Puebla (city)

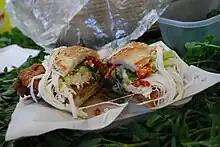
Cemita with milanesa

Another signature dish in Puebla is the "cemita", which is a type of well-stuffed sandwich on a bun. The cemita is considered to be "the sister of the Mexican torta, the first cousin of the pambazo, the distant cousin of the paste and the sandwich and the precursor to the giant tortas" that are now sold in most parts of Mexico today. This large, meaty sandwich is named after the bread on which it is served, a cemita. This bread is based on a bread introduced by the French during the period of the French Intervention in Mexico (1863–1867), but since then has evolved to suit Mexican tastes, especially in Puebla state. In the early 20th century, the bread began to be served sliced with a filling of leftovers, generally potatoes, beans, nopal, beef, chicken or pork. The Victoria Market in Puebla became famous for a version with beef hoof, onions and chili peppers with a vinaigrette sauce. Other markets and food stands soon created their own versions of the cemita with just about any kind of filling combination possible. During the same time period, it became traditional to sprinkle sesame seeds onto the cemita bread, often with designs of flowers, stars, animals and other things. While the dish started out as a lower-class meal, it is now enjoyed by people of all social classes in the city as a form of fast-food.